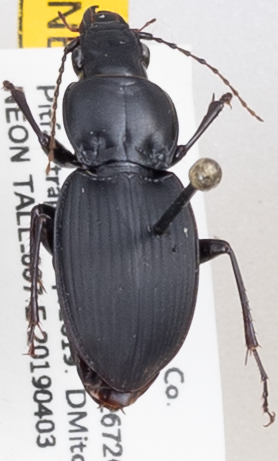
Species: Cyclotrachelus convivus
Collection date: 2019-04-03
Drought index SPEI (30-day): -0.61
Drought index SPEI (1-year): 1.22
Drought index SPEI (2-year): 1.69